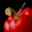
Label: sweet_pepper